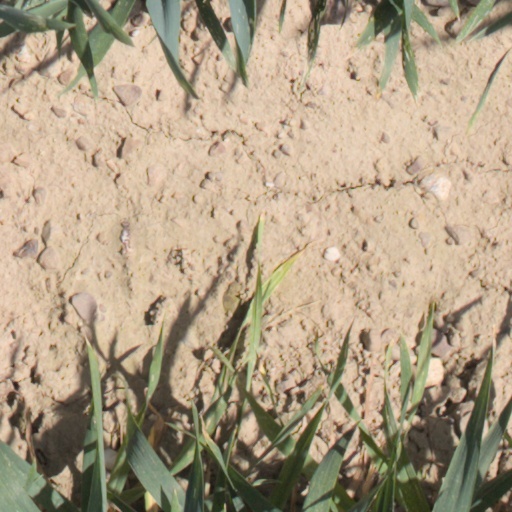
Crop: wheat